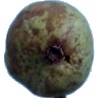
Label: Pear Stone 1